Bajo quinto

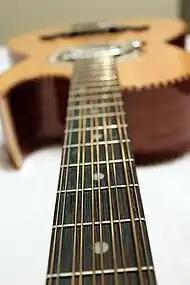
The fretboard and 10 strings of a bajo quinto

The Bajo quinto (Spanish: "fifth bass") is a Mexican string instrument from the guitar family with 10 strings in five double courses.